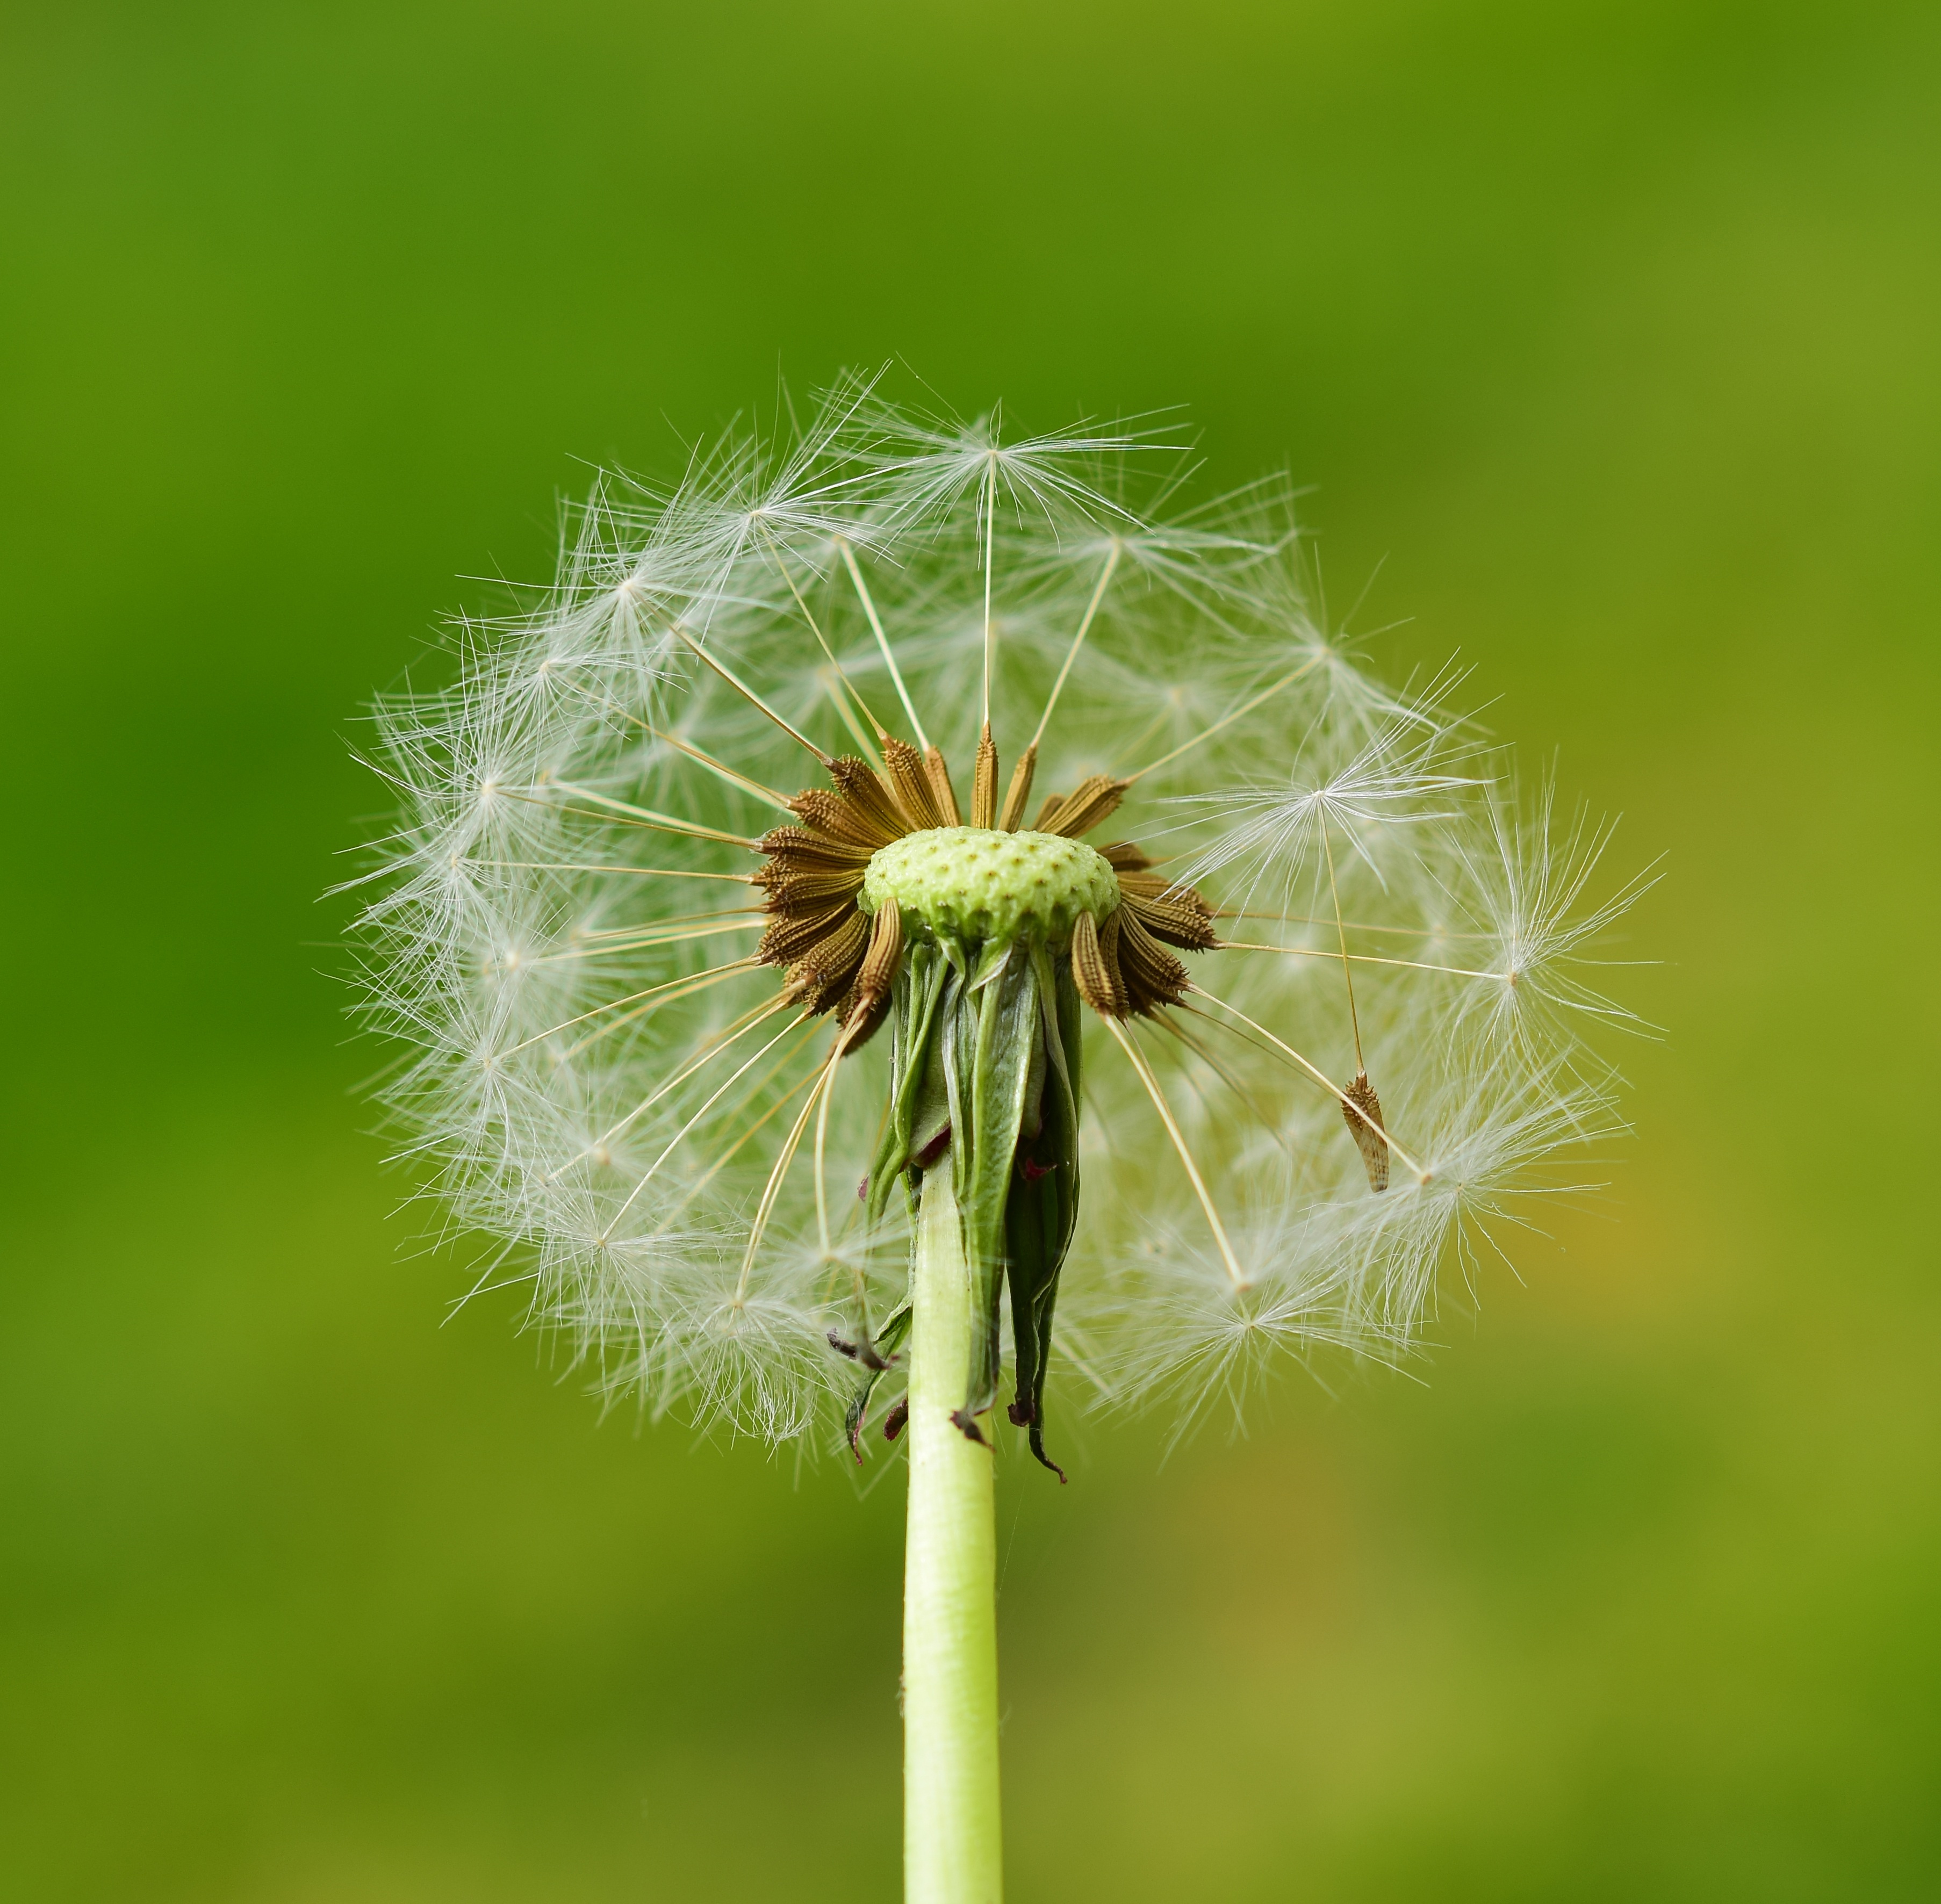
nature, grass, plant, field, photography, meadow, dandelion, prairie, flower, spring, green, macro, botany, close, flora, fauna, wildflower, close up, pointed flower, seeds, macro photography, flying seeds, flowering plant, daisy family, grass family, plant stem, land plant, thorns spines and prickles